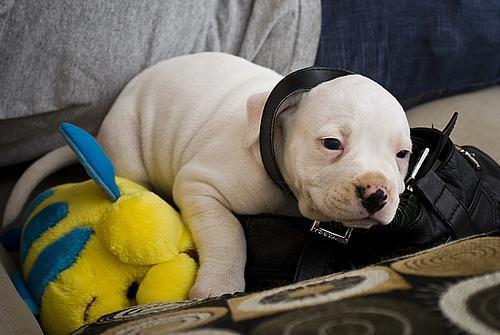
american bulldog